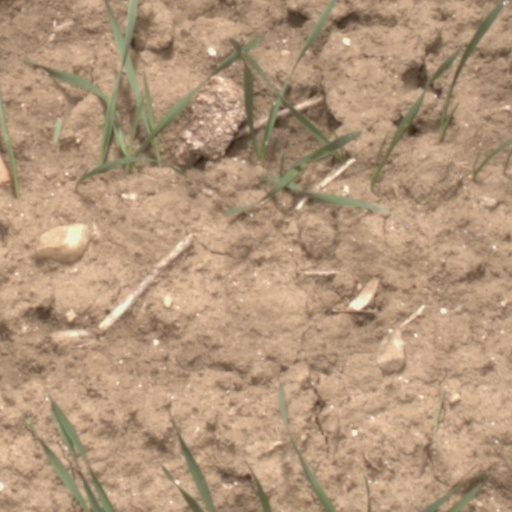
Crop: wheat